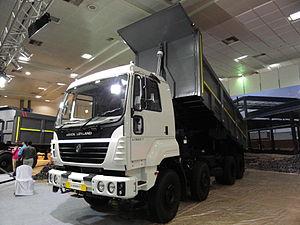
Ashok Leyland est un constructeur indien de véhicules industriels et d'autobus situé à Chennai, en Inde entièrement contrôlé par le groupe Hinduja depuis 2007.